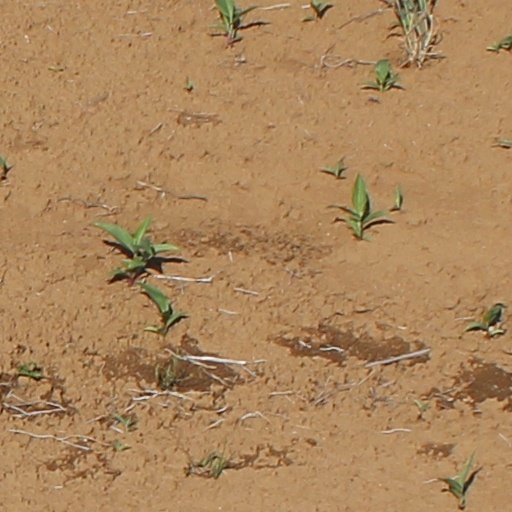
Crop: wheat